Vasco da Gama

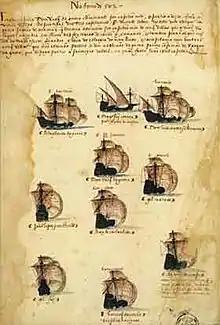
A depiction of da Gama's fleet (from the "Livro das Armadas")

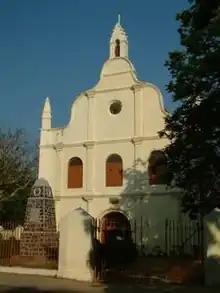
St. Francis CSI Church, in Kochi. Vasco da Gama died in Kochi in 1524 when he was on his third visit to India. His body was originally buried in this church.

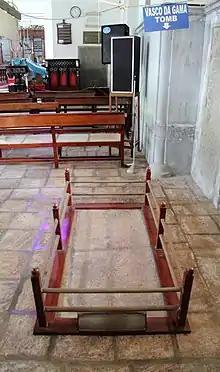
Gama's former tomb in St. Francis Church, Kochi

After stopping at Cannanore, Gama drove his fleet before Kozhikode, demanding redress for the treatment of Cabral. Having known of the fate of the pilgrims' ship, the Zamorin adopted a conciliatory attitude towards the Portuguese and expressed willingness to sign a new treaty, but da Gama made a call to the Hindu king to expel all Muslims from Kozhikode before beginning negotiations, which was turned down. At the same time however, the Zamorin sent a message to his rebellious vassal, the Raja of Cochin, urging cooperation and obedience to counter the Portuguese threat; the ruler of Cochin forwarded this message to Gama, which reinforced his opinion of the Indians as duplicitous. After da Gama's demand for the expulsion of Muslims from Kozhikode, the Zamorin sent the high priest Talappana Namboothiri (the very same person who conducted da Gama to the Zamorin's chamber during his much celebrated first visit to Kozhikodein May 1498) for talks. Da Gama called him a spy, ordered the priest's lips and ears to be cut off and after sewing a pair of dog's ears to his head, sent him away. The Portuguese fleet then bombarded the unfortified city for nearly two days from the sea, severely damaging it. He also captured several rice vessels and cut off the crew's hands, ears and noses, dispatching them with a note to the Zamorin, in which Gama declared that he would be open to friendly relations once the Zamorin had paid for the items plundered from the feitoria as well as the gunpowder and cannonballs.